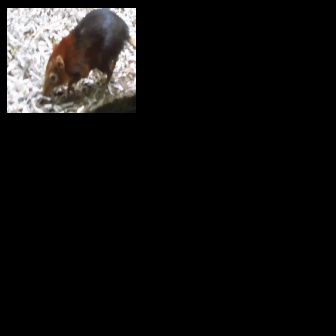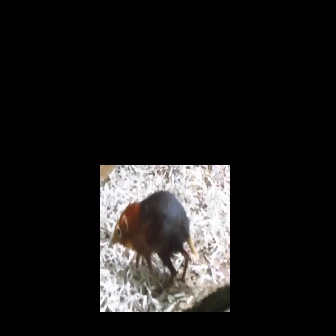
  Please identify the target specified by the bounding box [39,8,135,104] in the first image and locate it in the second image. Return the coordinates in [x_min,y_min,x_max,y_max] format.
Answer: [107,190,198,281]